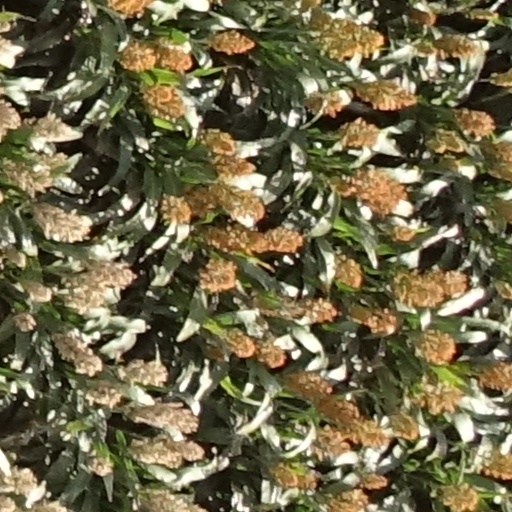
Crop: sorghum